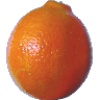
Label: Tangelo 1